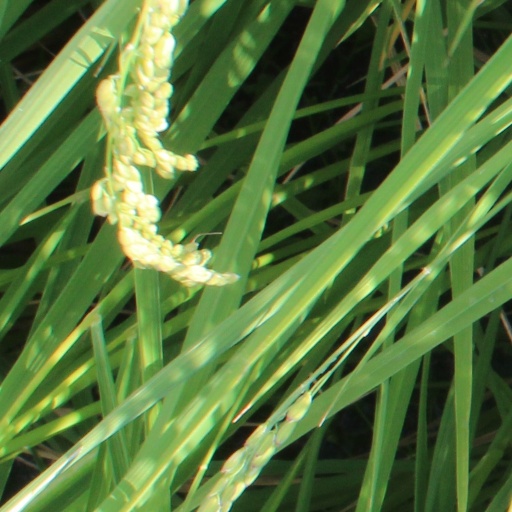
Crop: rice